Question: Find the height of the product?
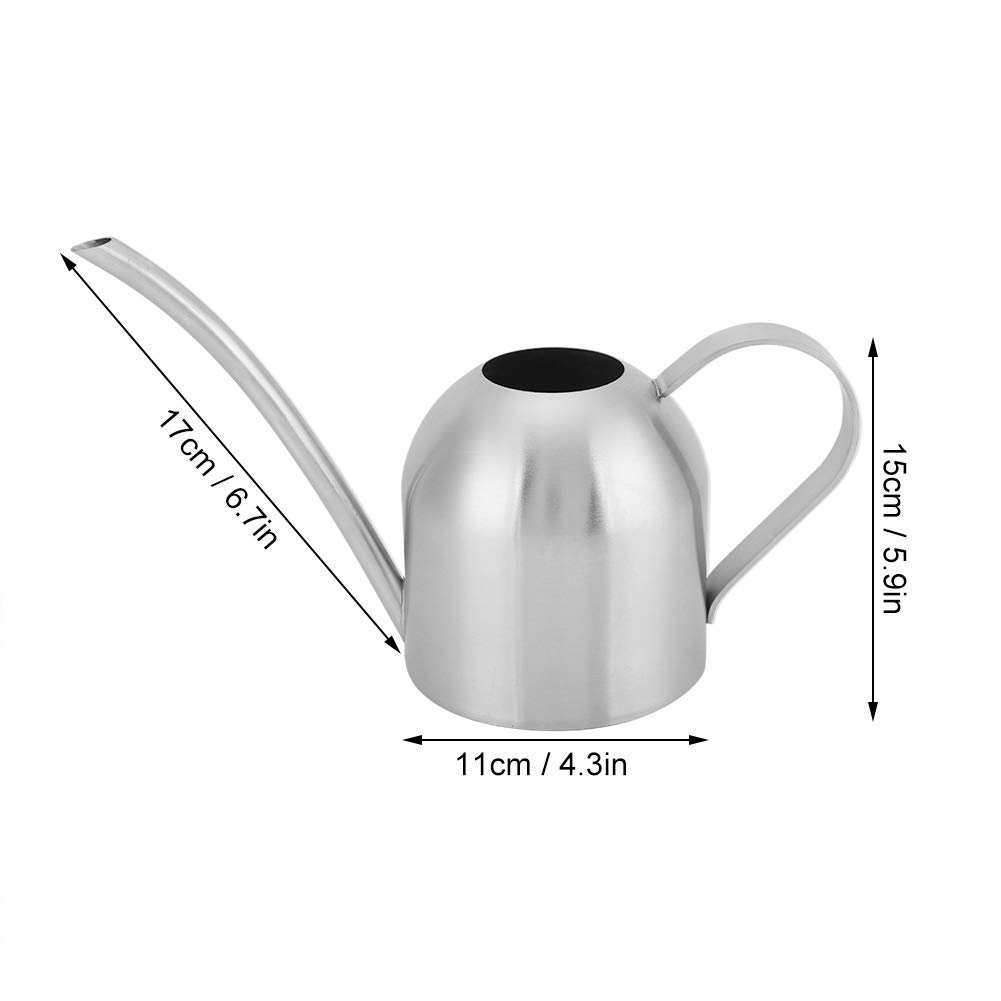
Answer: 15.0 centimetre